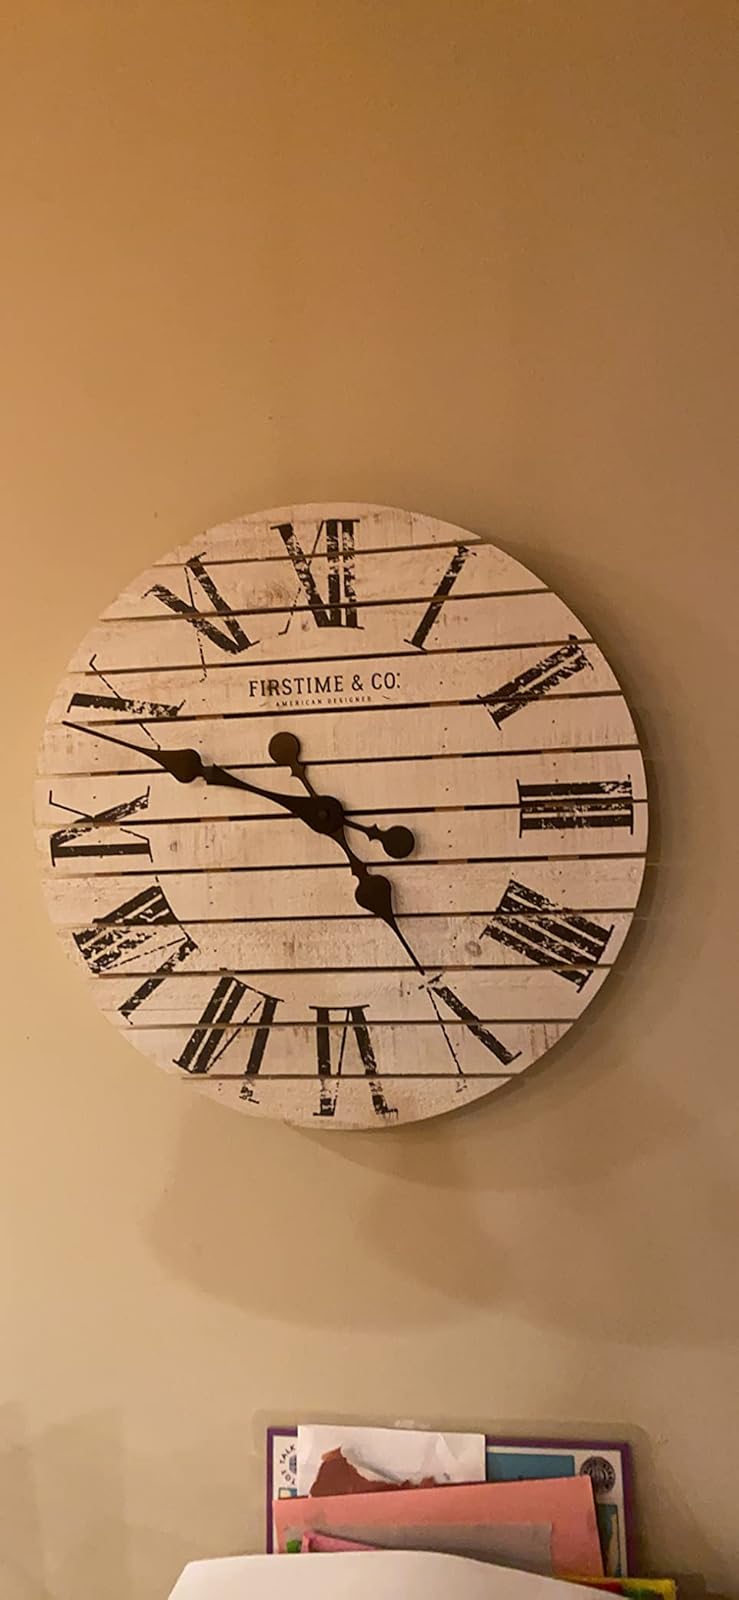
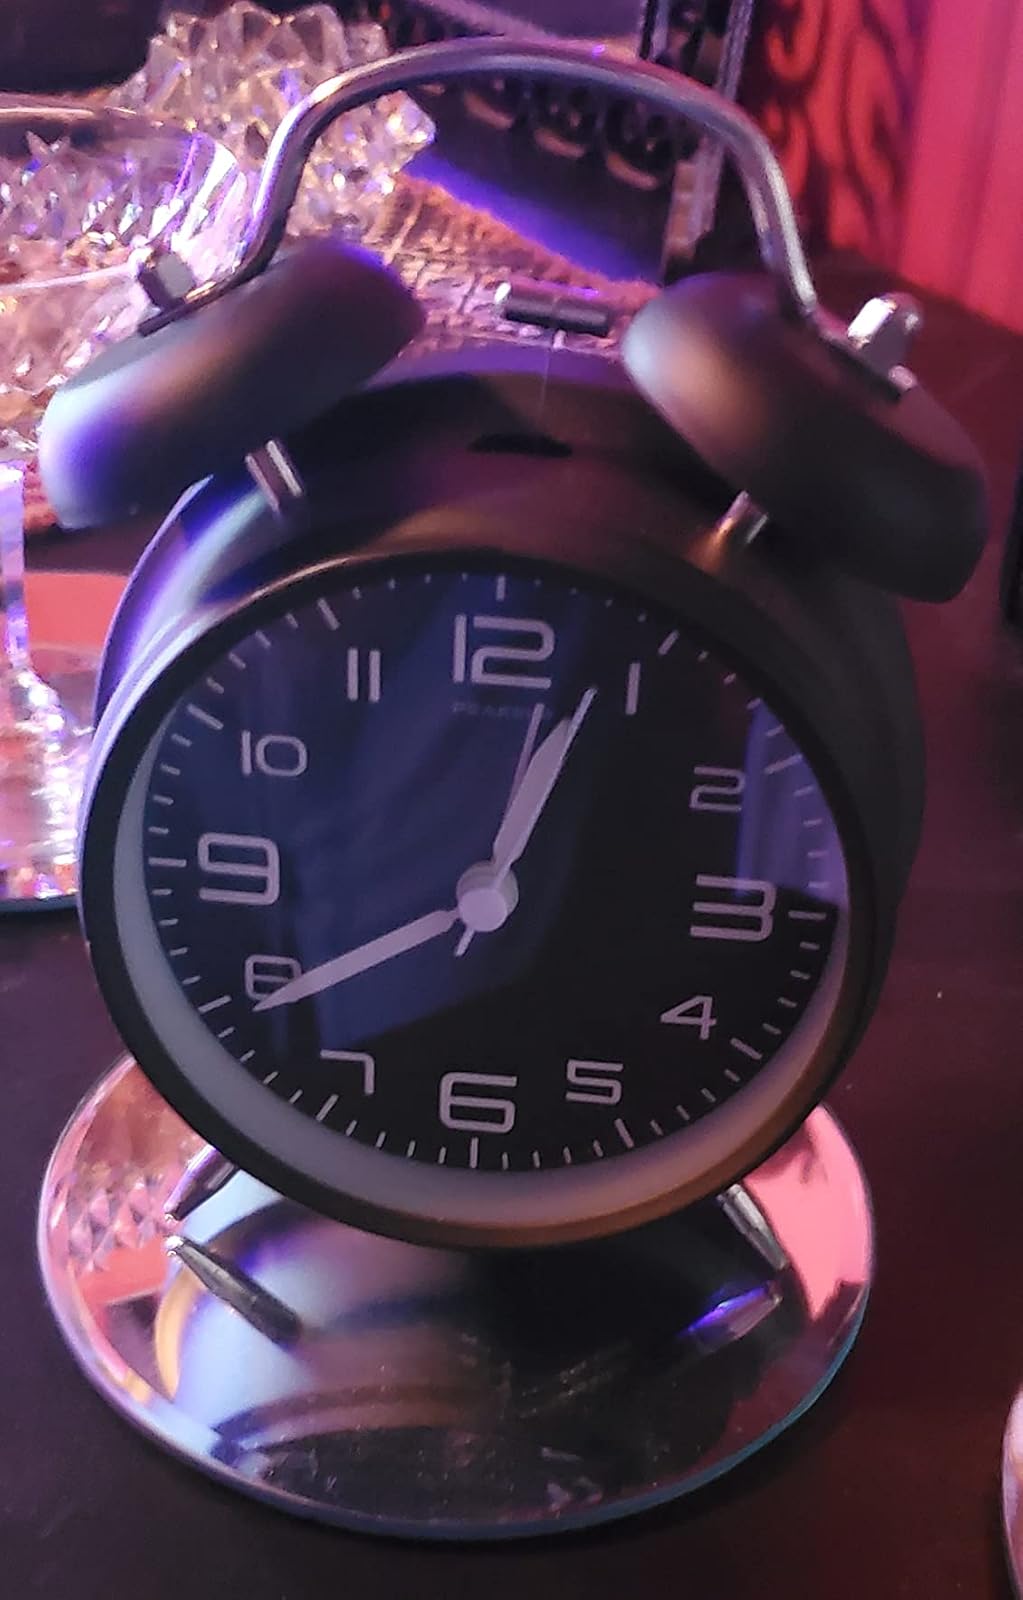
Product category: clock
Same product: no